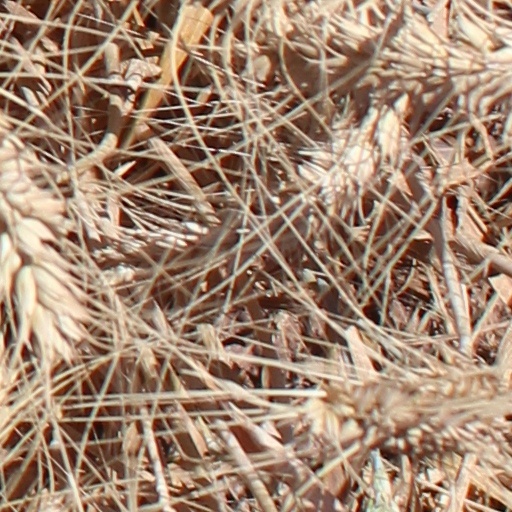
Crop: wheat